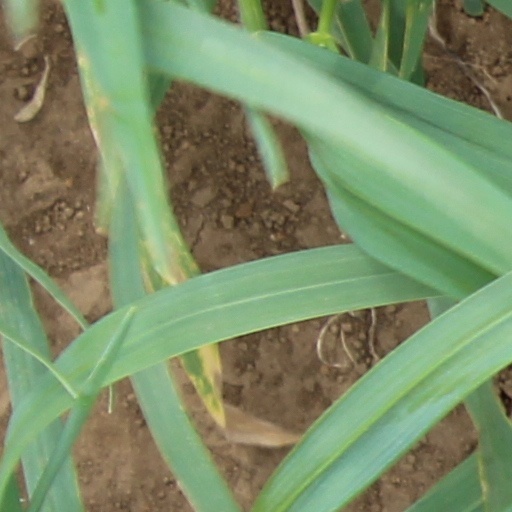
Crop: wheat